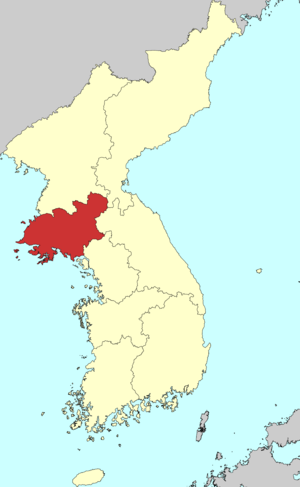
Le Hwanghae ou Hongliay est une région nord-coréenne, située au sud-ouest de la République populaire démocratique de Corée.